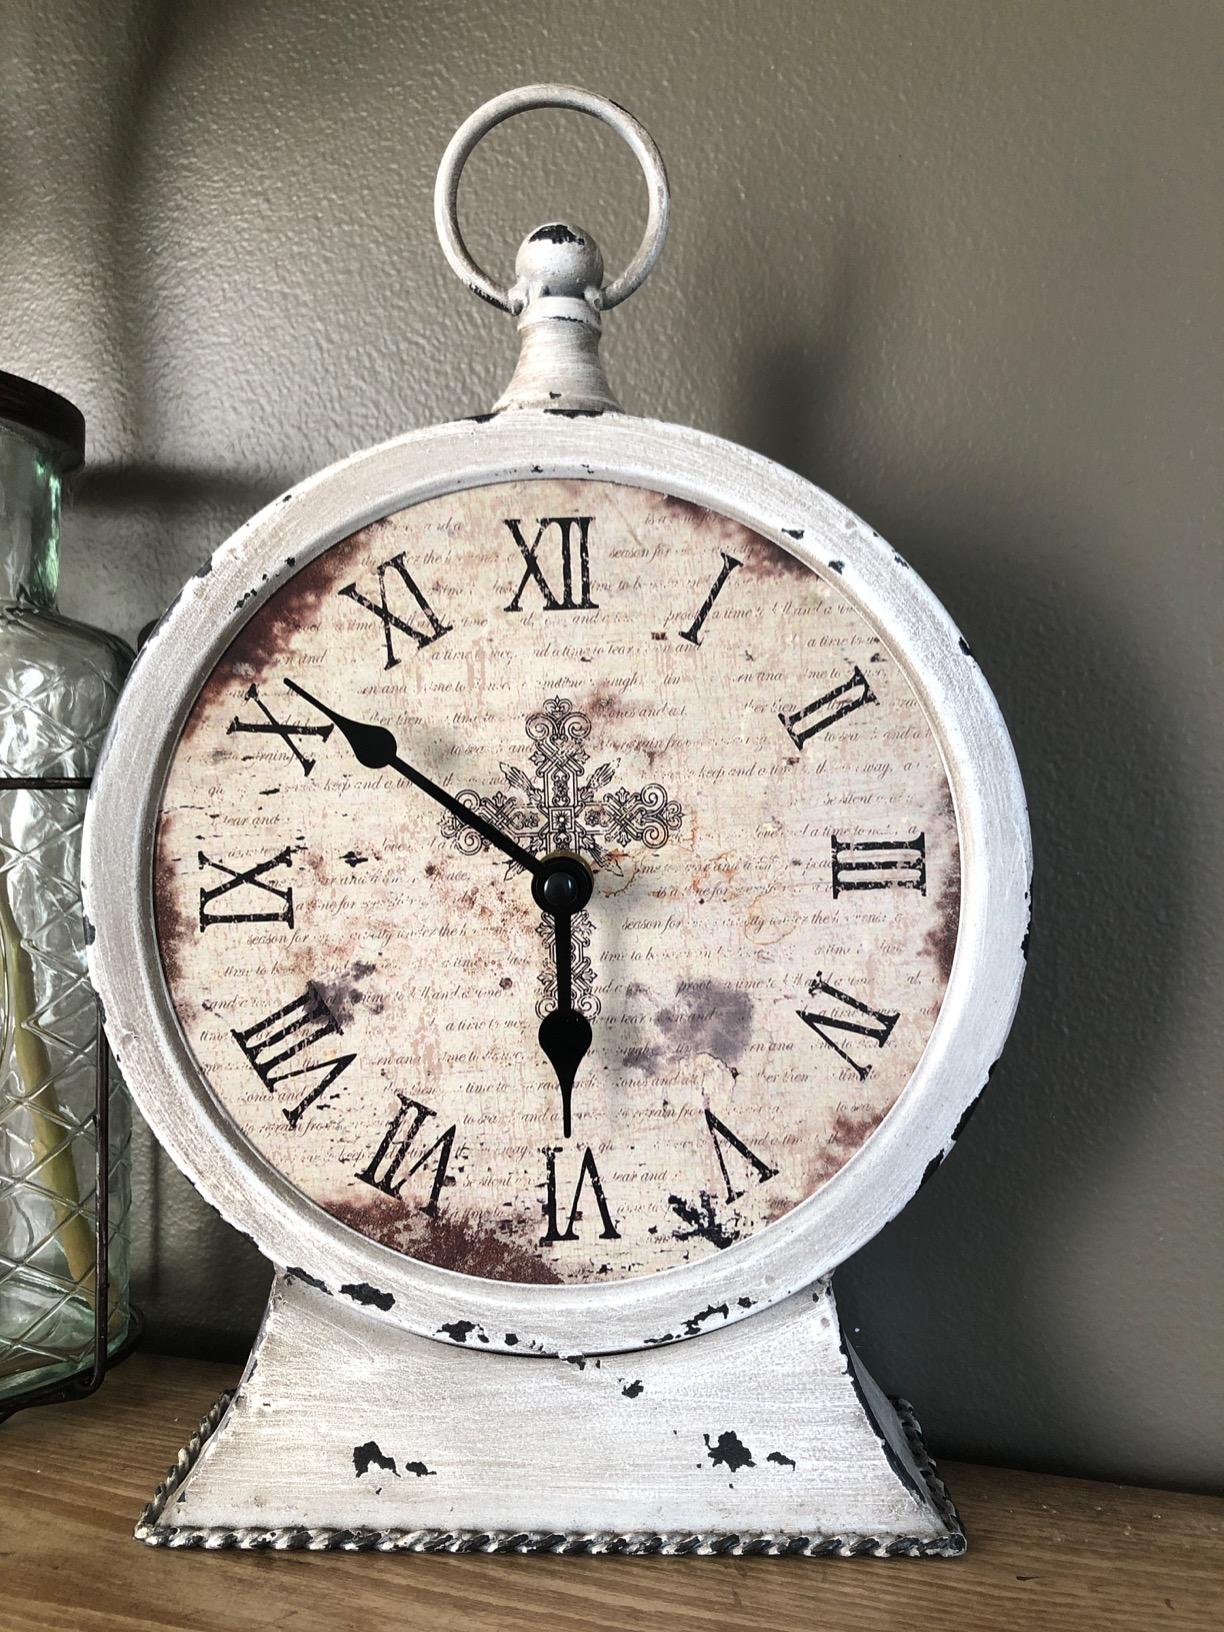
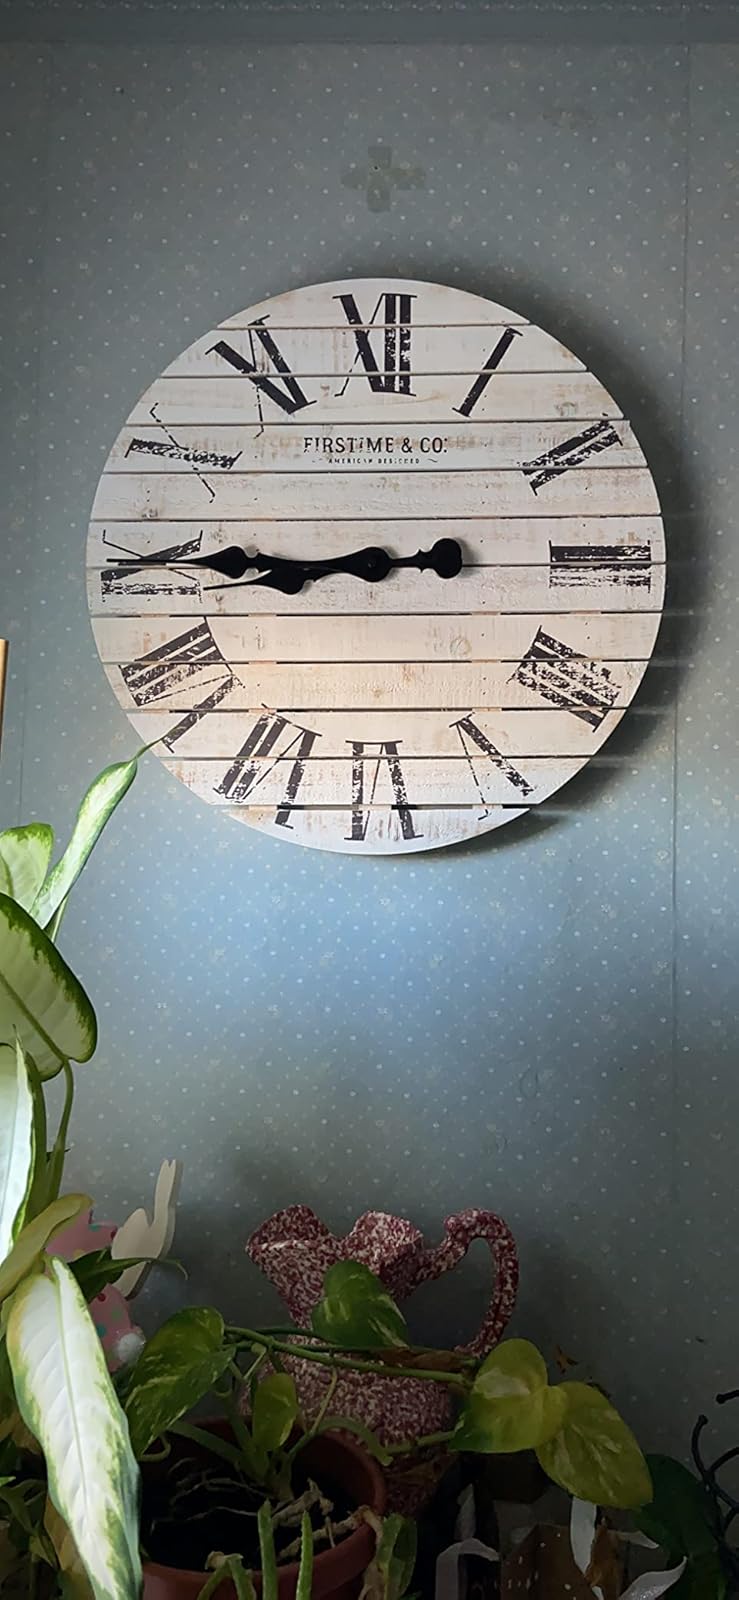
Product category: clock
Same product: no